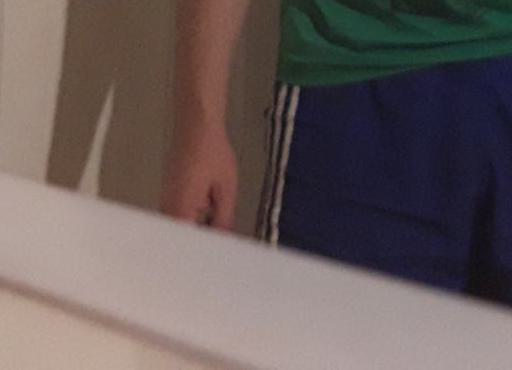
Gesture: no_gesture